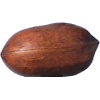
Label: nut_pecan